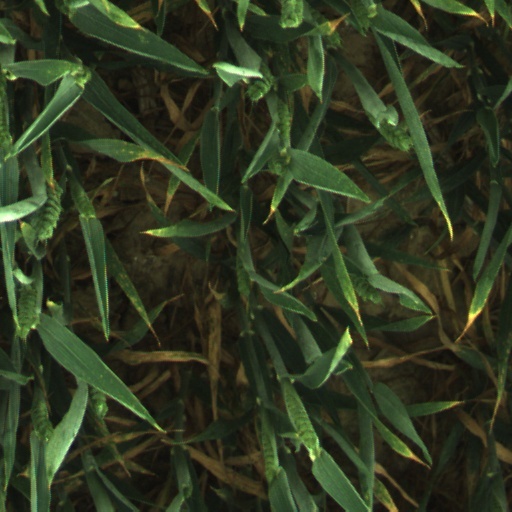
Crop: wheat